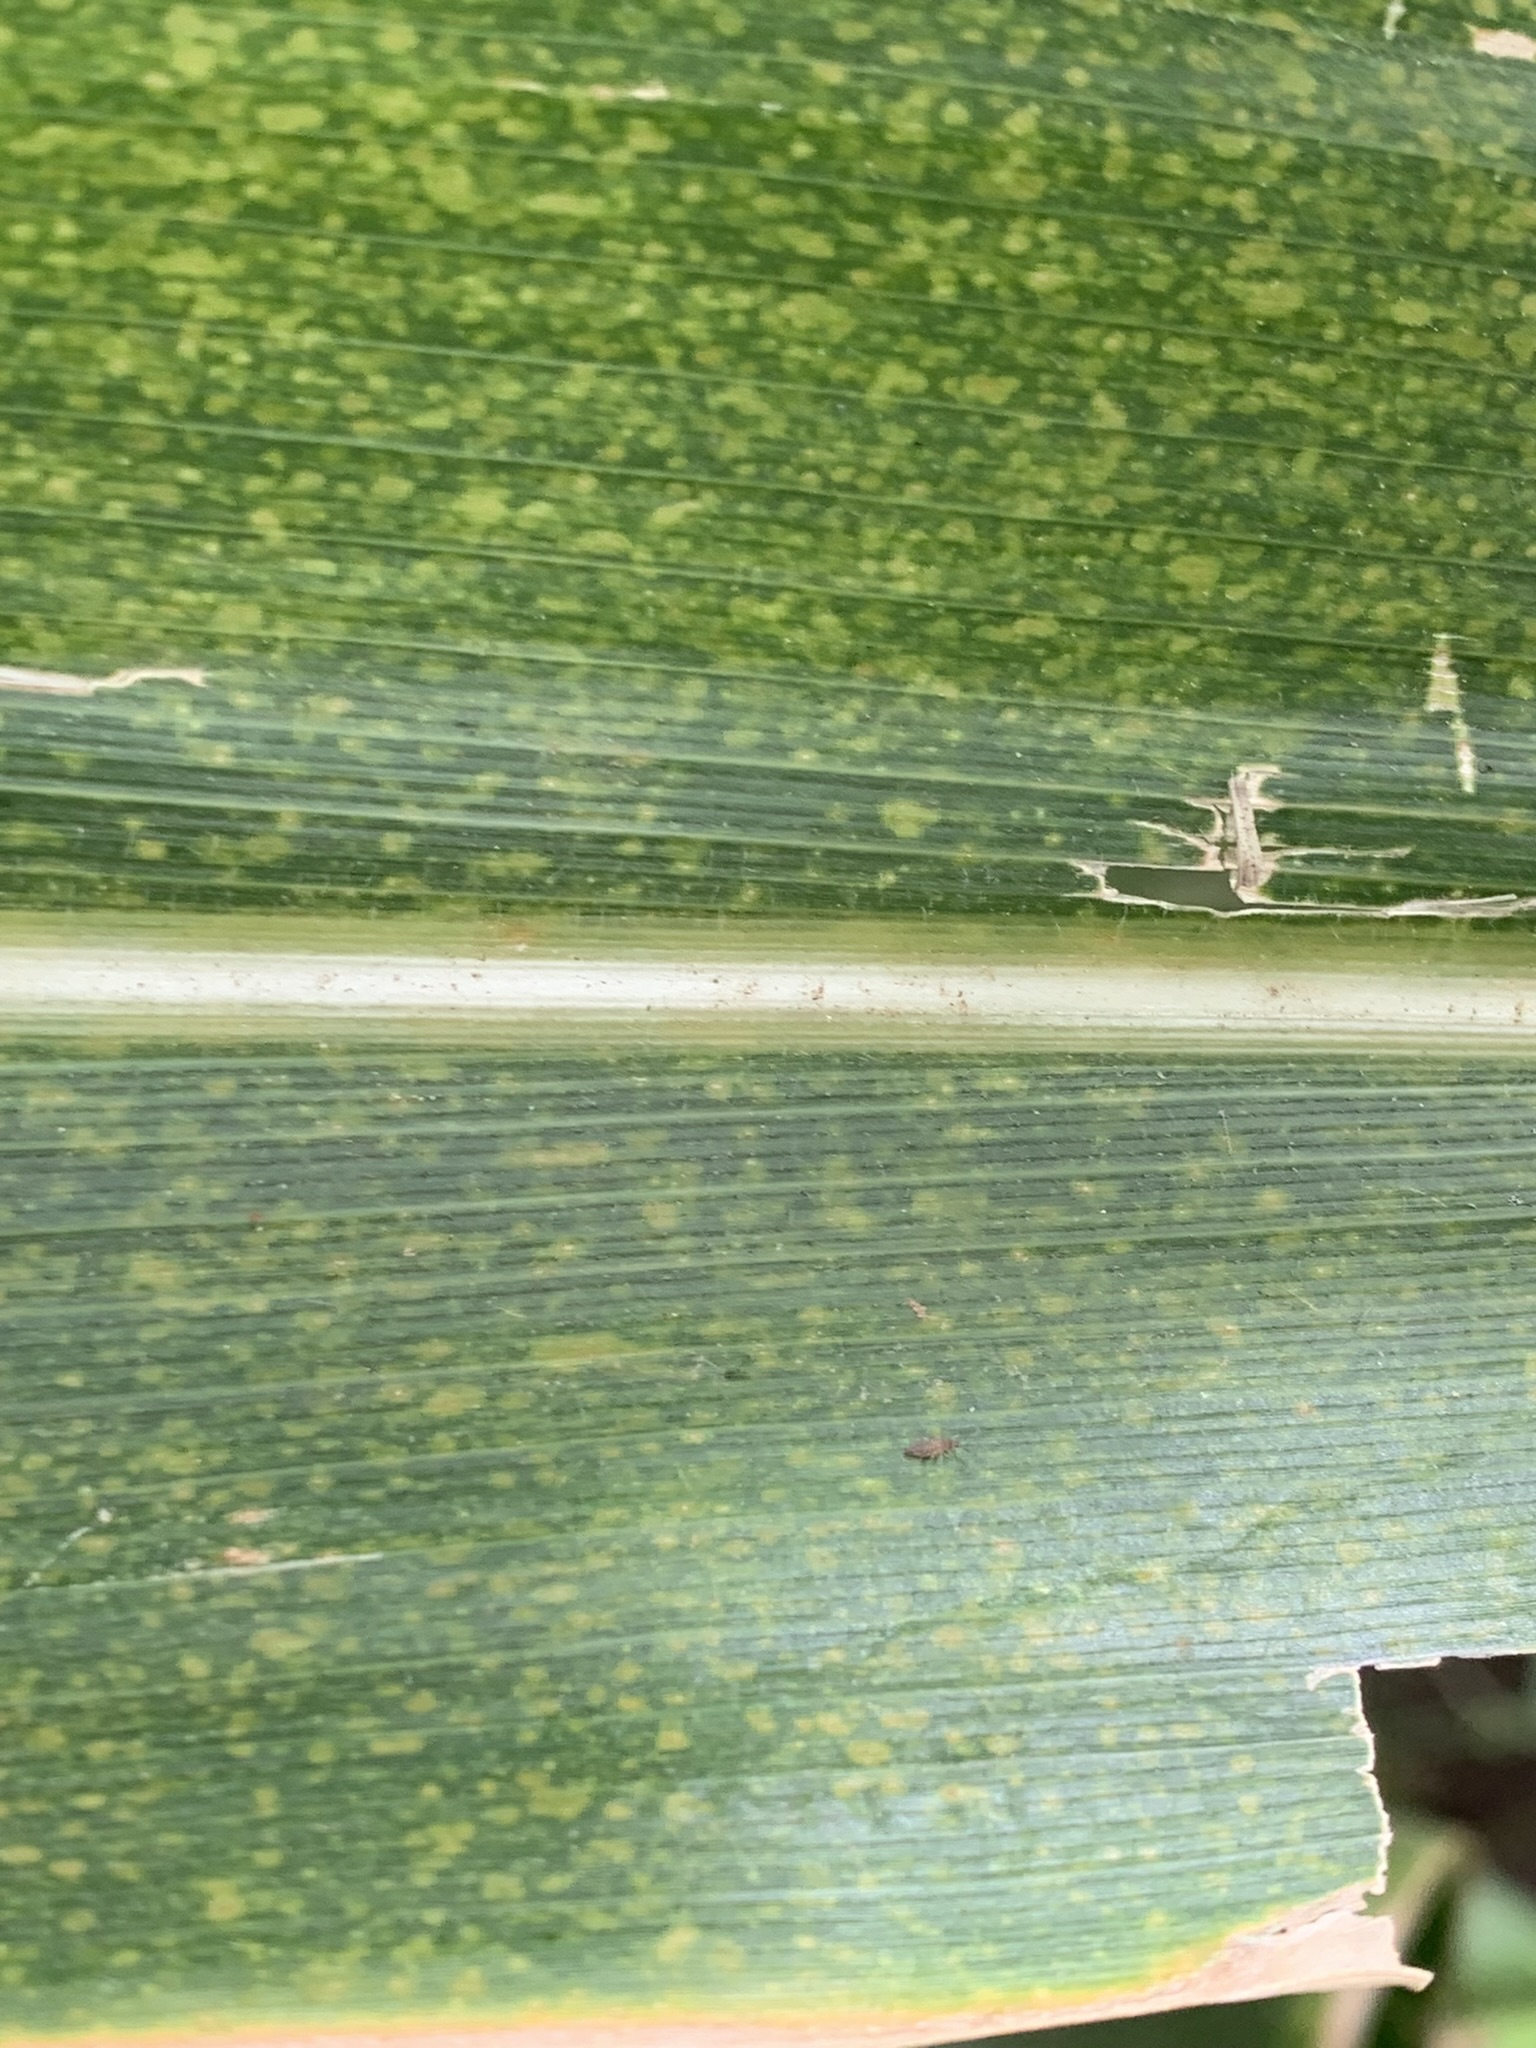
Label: MLN